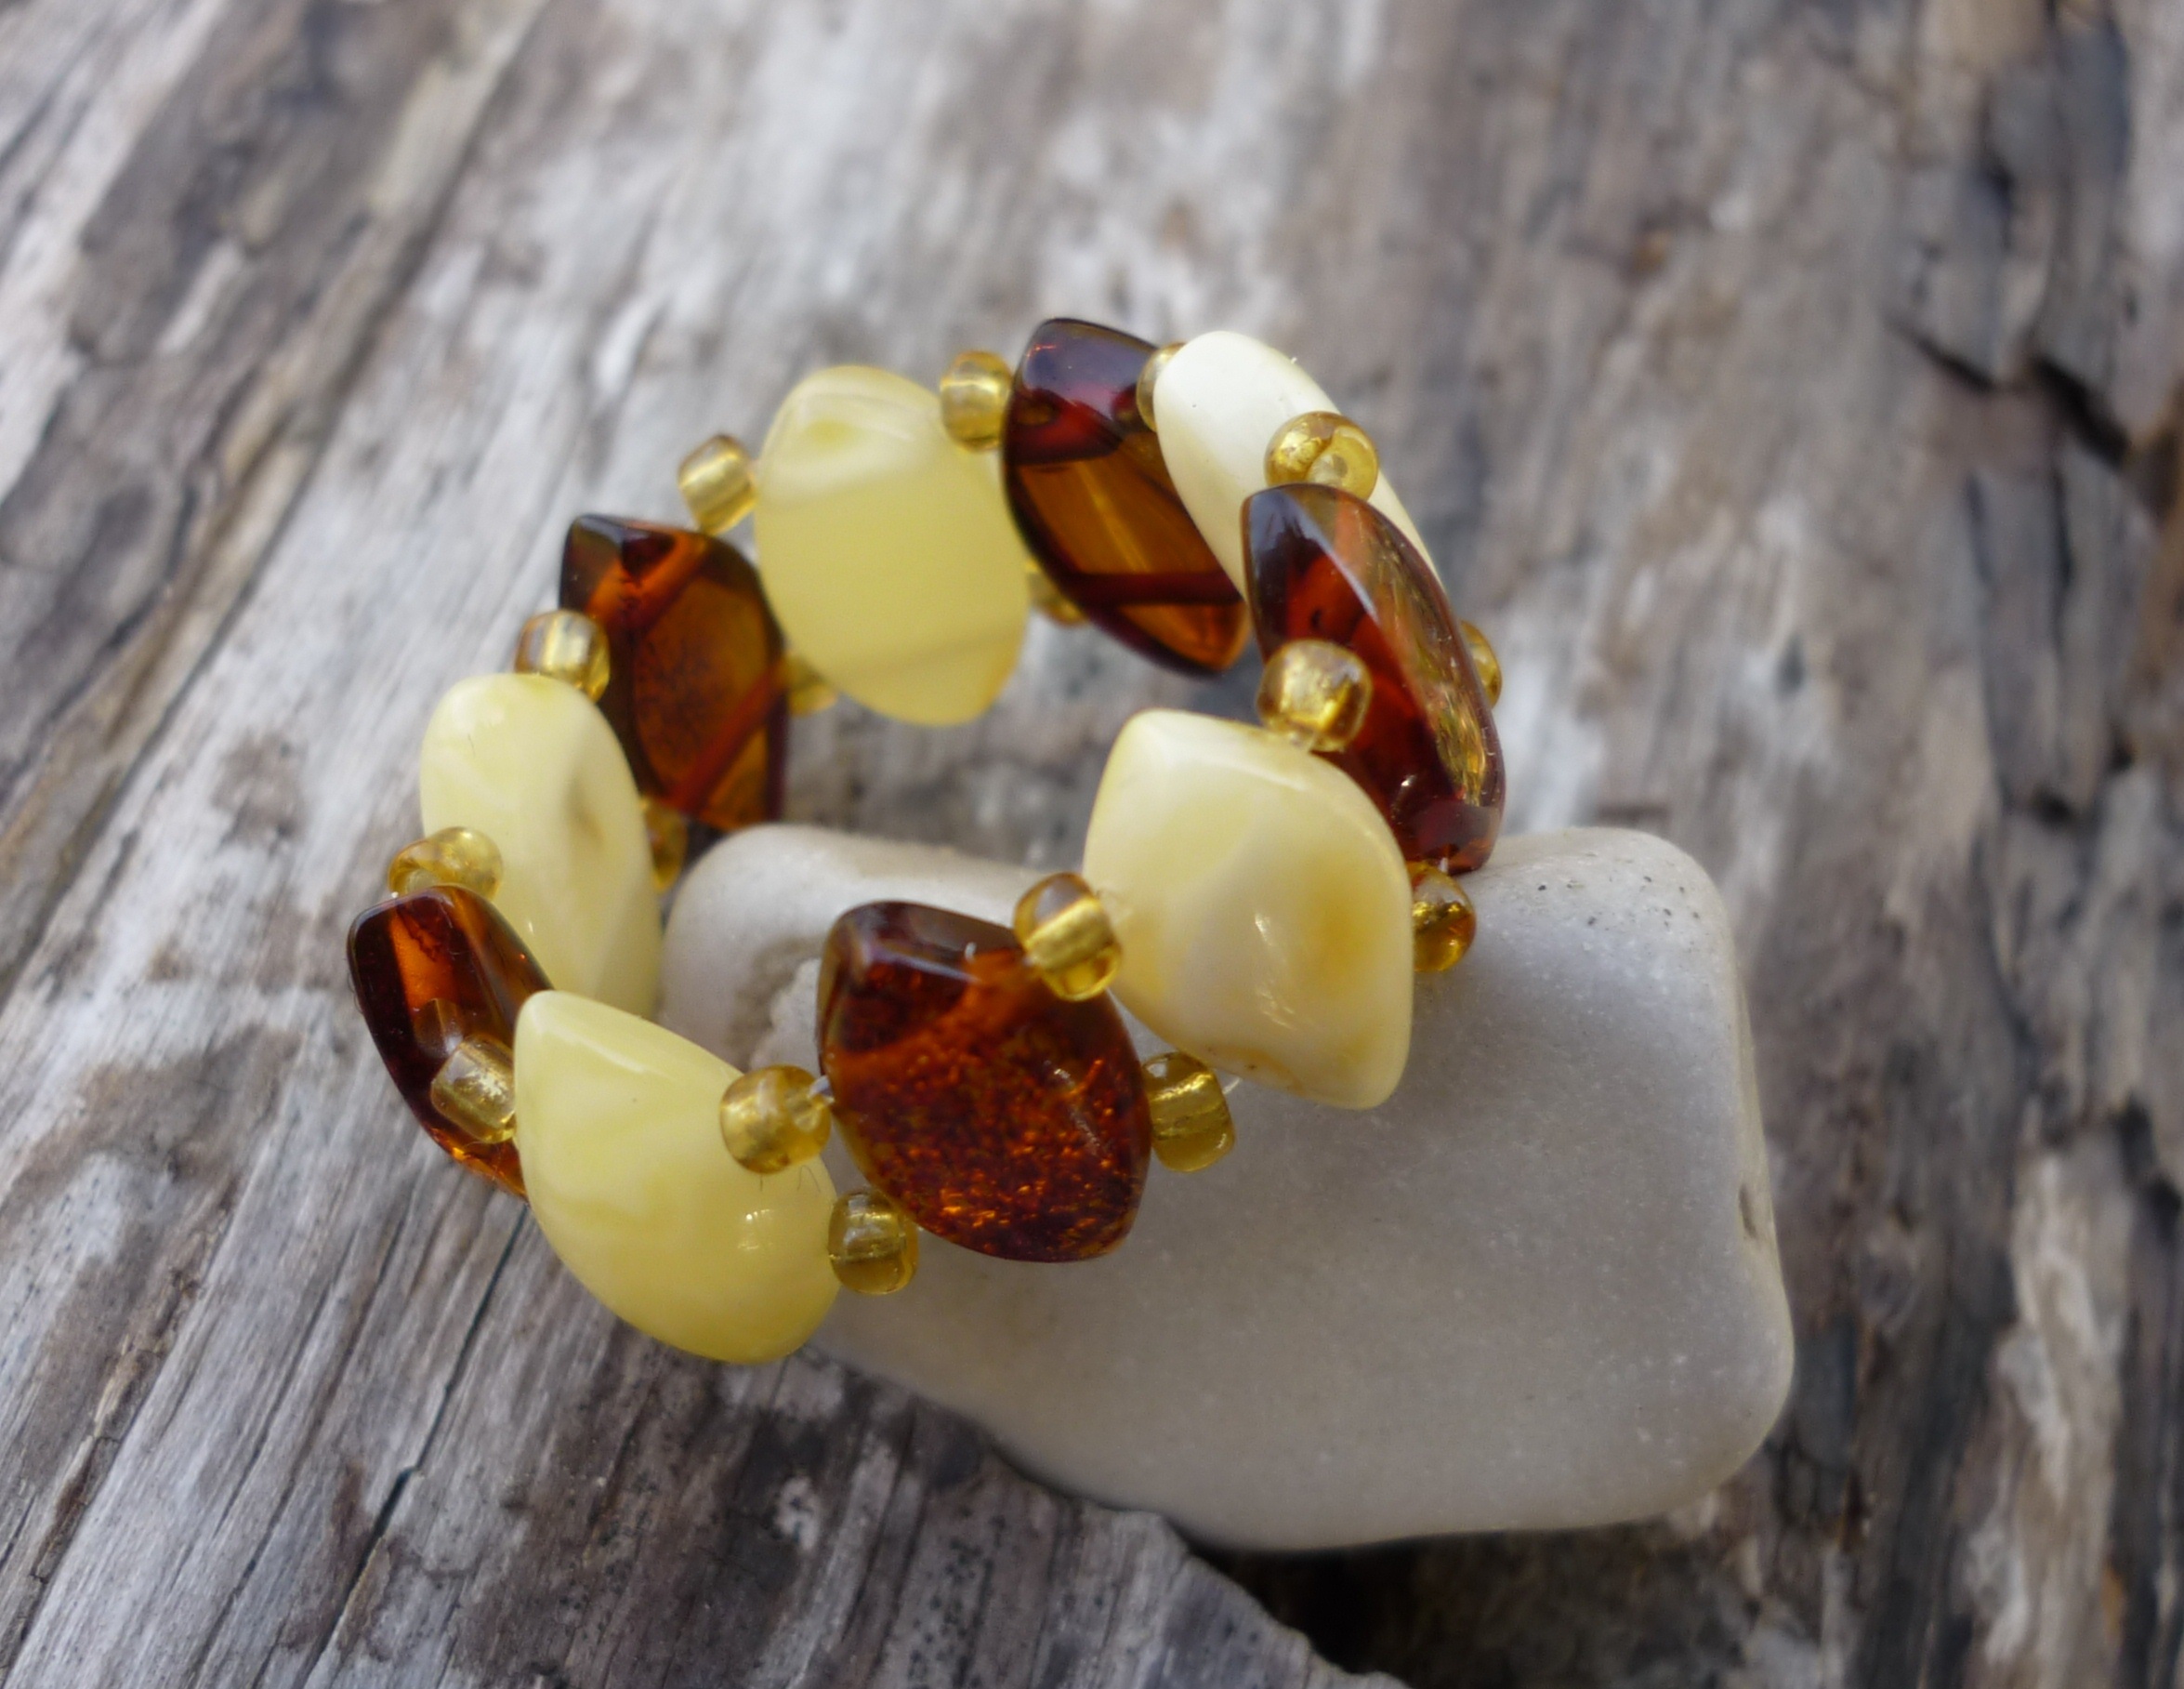
nature, wood, ring, stone, log, yellow, close, jewellery, jewel, luxury, beautiful, gem, expensive, amber, noble, gemstone, valuable, bernstein, fashion accessory, amber ring